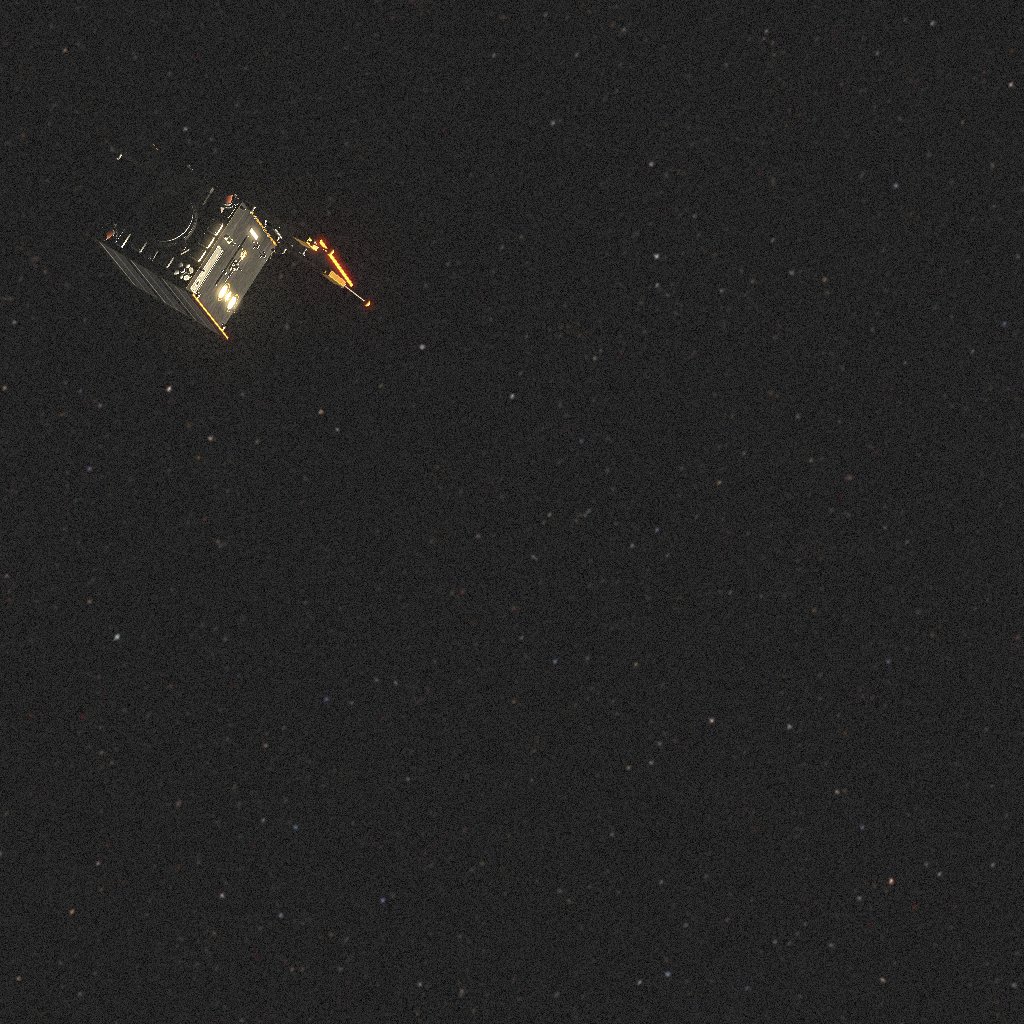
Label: proba_2